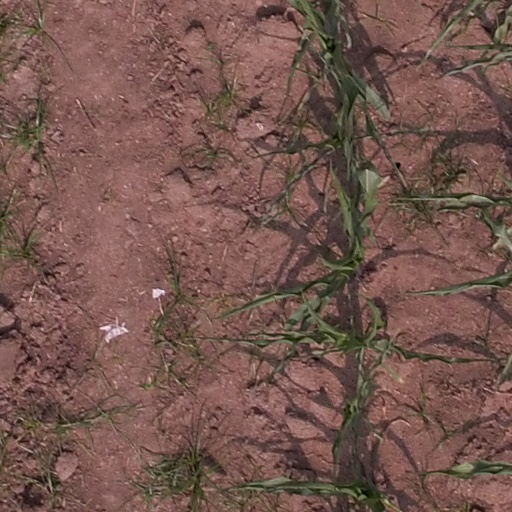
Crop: maize; corn